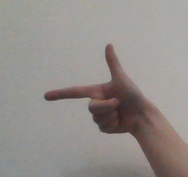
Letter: yaa